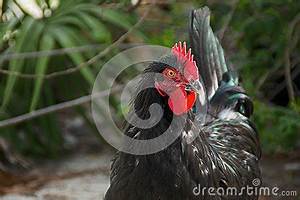
Label: chicken